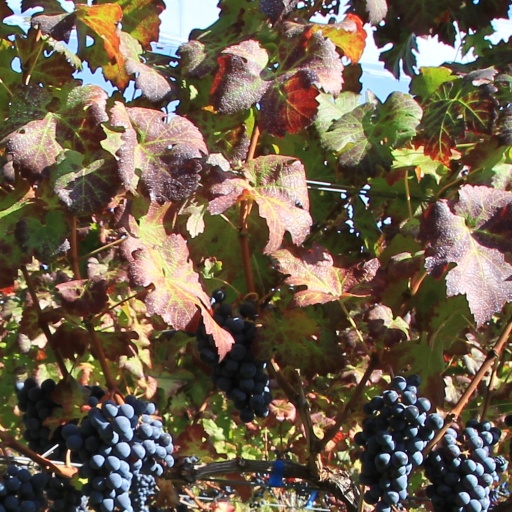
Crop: grape